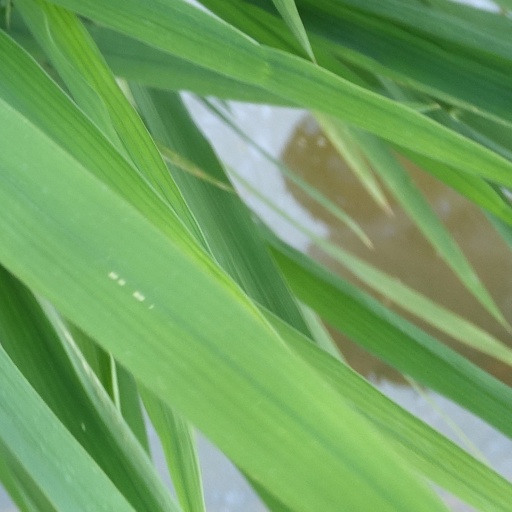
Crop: rice